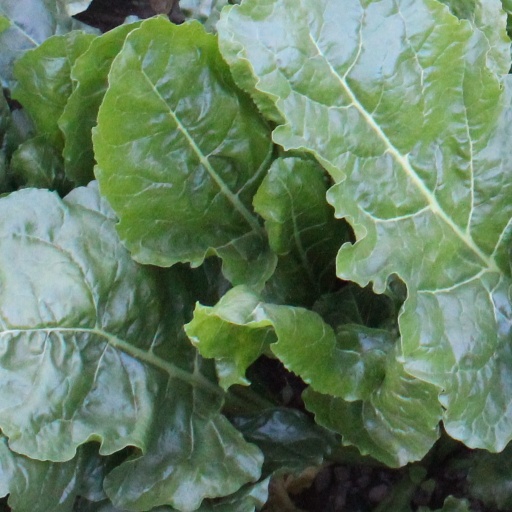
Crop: sugar beet